2008 Delta del Paraná wildfires

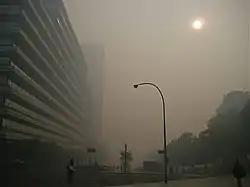
Smoke in Buenos Aires

The fires were first detected on April 13, 2008 in a lower scale, and worsening from April 15, 2008 The National Agricultural Technology Institute registered 570 fires and a 172,974 acres (70,000 ha) affected area.